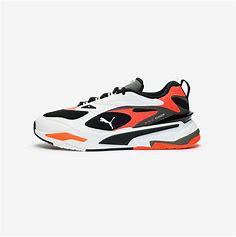
Brand: Puma
Model: Rs Fast